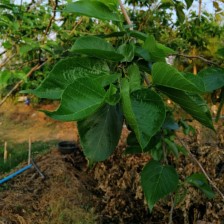
Variety: TaiwanMeacho